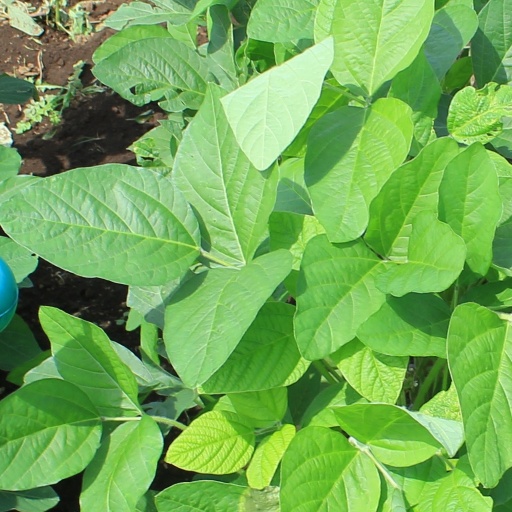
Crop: soybean